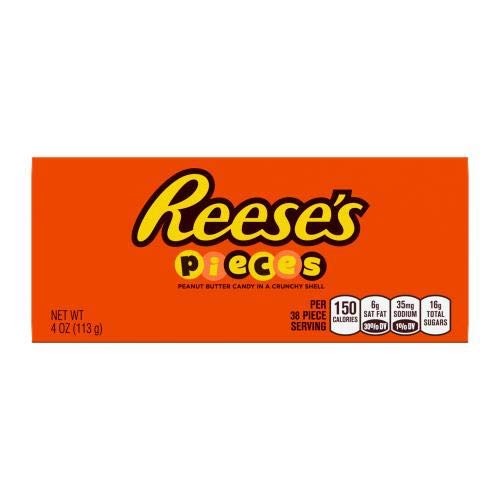
Item Name: Reese's Pieces Peanut Butter Candies - 4oz (Pack of 2)
Value: 8.0
Unit: Ounce

Price: 2.135